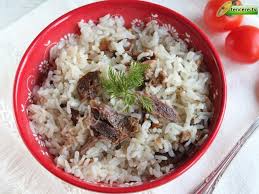
Yemek: pirinc_pilavi